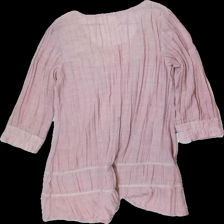
View: back
Type: Dress
Category: Ladies
Brand: Not in the list
Brand text on label: Container
Colors: Pink
Material: 63% polyester, 37% cotton
Cut: Regular, C-collar
Season: All
Damage: pilling all over
Price range: <50
Recommended usage: Export